Front Mission (video game)

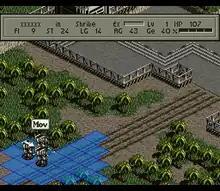
Overhead view of world map during a mission

In "Front Mission", players use playable units called "wanzers", a term for mecha derived from the German word "Wanderpanzer", or "walking tank". A wanzer differs from the typical combat unit in that it has four modular parts: body, left arm, right arm, and legs. Each part has a specific function and its own health bar. The legs parts enable movement and evasion, the arm parts are necessary to use hand and shoulder weapons, and the body part maintains the wanzer's operability. In the event the body is destroyed, the wanzer is removed from play completely. Destruction of arm and leg parts does not remove the wanzer from play, but it severely cripples its performance, either through the loss of weapon use (in the case of the arms), or by slowing the movement rate to a single space (in the case of the legs). While the player fights mostly wanzers, vehicles and aircraft, mobile weapon platforms are also featured. These enemy units generally have only one part, the body, and are much stronger than wanzers themselves.